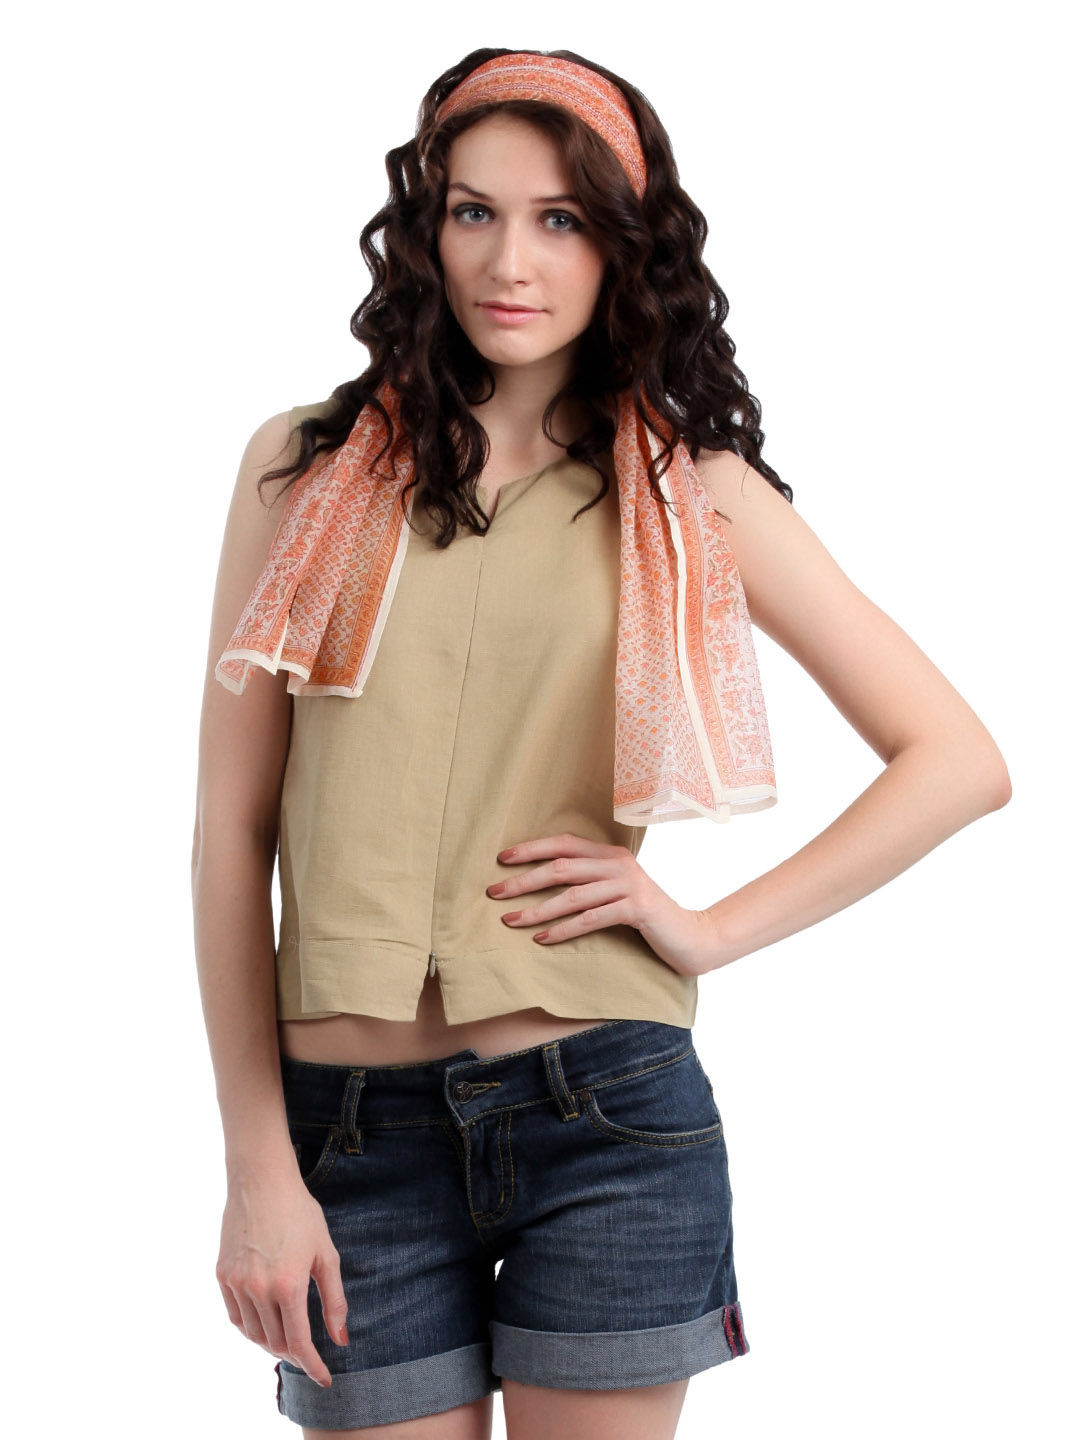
Fabindia Women Cream Printed Stole
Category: Accessories / Stoles / Stoles
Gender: Women
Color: Orange
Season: Summer 2012
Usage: Casual